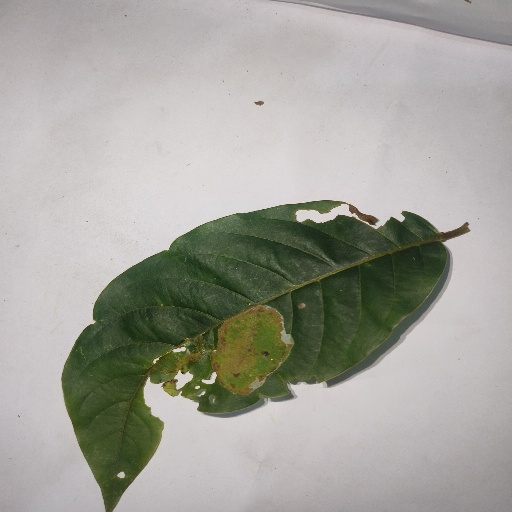
Species: HariTaki
Leaf condition: Bacterial Spot